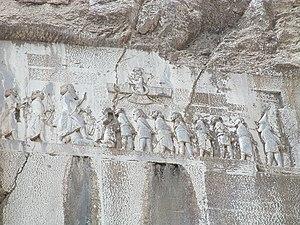
L’inscription de Behistun est une inscription monumentale décrivant les conquêtes de Darius Iᵉʳ en trois langues : le vieux-persan, l’élamite et l’akkadien. Le texte est gravé dans un escarpement du mont Behistun, dans la province de Kermanshah de l’actuel Iran. Elle a été déchiffrée par Henry Rawlinson. Ce dernier commença ses recherches en 1835 et eut besoin de plus d'une décennie pour achever sa traduction, qui fut publiée à Londres en 1846. L’inscription de Behistun est à l’écriture cunéiforme ce que la pierre de Rosette est aux hiéroglyphes égyptiens : le document le plus crucial dans le déchiffrement de cette écriture.
L’écriture cunéiforme est un système d'écriture complet mis au point en Basse Mésopotamie entre 3400 et 3300 av. J.-C., qui s'est par la suite répandu dans tout le Proche-Orient ancien, avant de disparaître dans les premiers siècles de l'ère chrétienne. Au départ pictographique et linéaire, la graphie de cette écriture a progressivement évolué vers des signes constitués de traits terminés en forme de « coins » ou « clous », auxquels elle doit son nom, « cunéiforme », qui lui a été donné aux XVIIIᵉ et XIXᵉ siècles. Cette écriture se pratique par incision à l'aide d'un calame sur des tablettes d'argile, ou sur une grande variété d'autres supports.
La religion de la Perse de la période des rois achéménides est mal connue, faute de sources nombreuses, provenant essentiellement de l'entourage royal. Nos connaissances portent donc essentiellement sur une religion d'État, très influencée par le pouvoir royal et ses besoins idéologiques. Cette religion présente des liens avec le mazdéisme/zoroastrisme des Perses ultérieurs, mais on discute encore pour savoir si on peut employer ces noms pour la religion des Perses de l'époque achéménide.